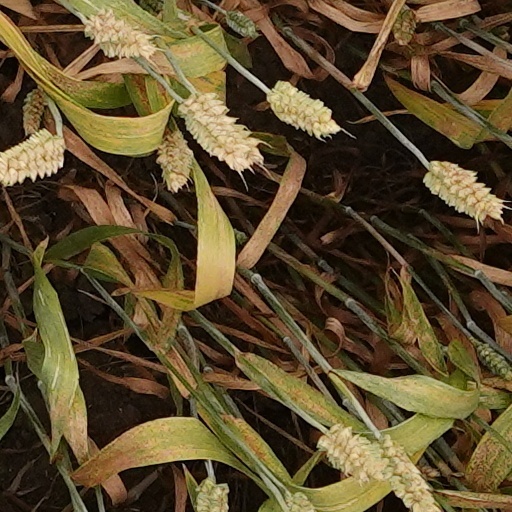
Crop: wheat